Défense de la France

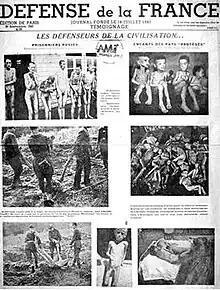
Issue of "Défense de la France" for 30 September 1943

Défense de la France was an underground newspaper produced by a group of the French Resistance during World War II.